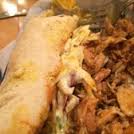
Yemek: kebap